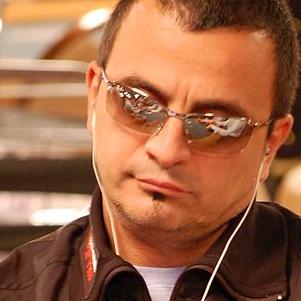
Age: 41